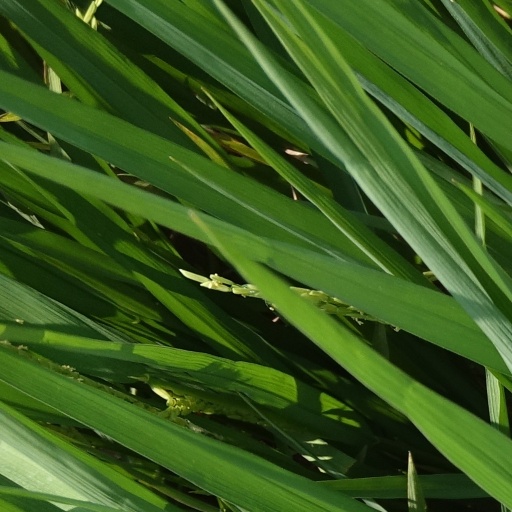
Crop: rice